Sky position (RA, Dec in degrees): 314.992, -7.399
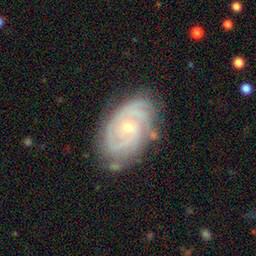
Galaxy morphology: Unbarred Tight Spiral Galaxies